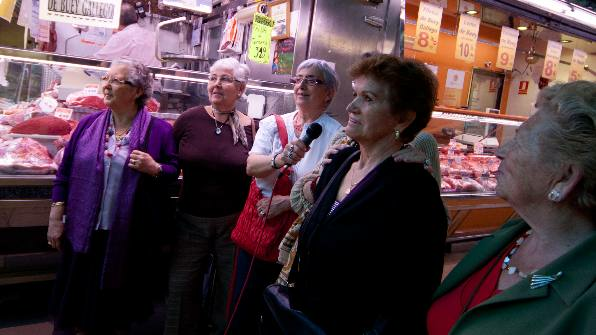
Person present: Yes